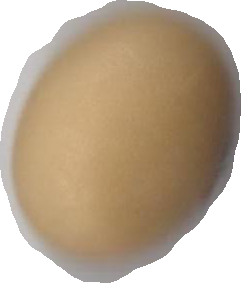
Variety: Anjasmoro